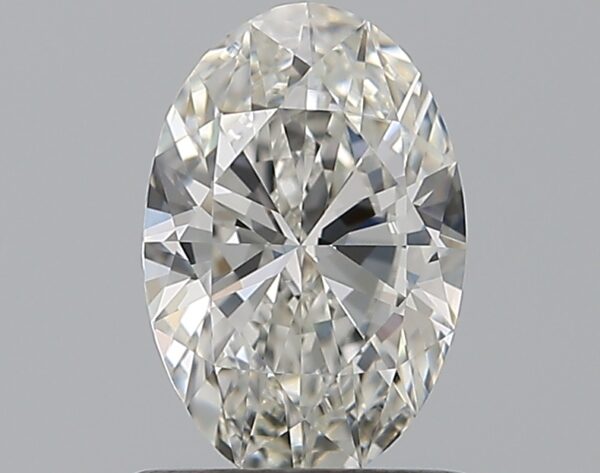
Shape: oval
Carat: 0.8
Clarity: VVS2
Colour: G
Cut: EX
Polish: EX
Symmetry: EX
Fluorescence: M
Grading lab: GIA
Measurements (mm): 7.75 x 5.16 x 3.11